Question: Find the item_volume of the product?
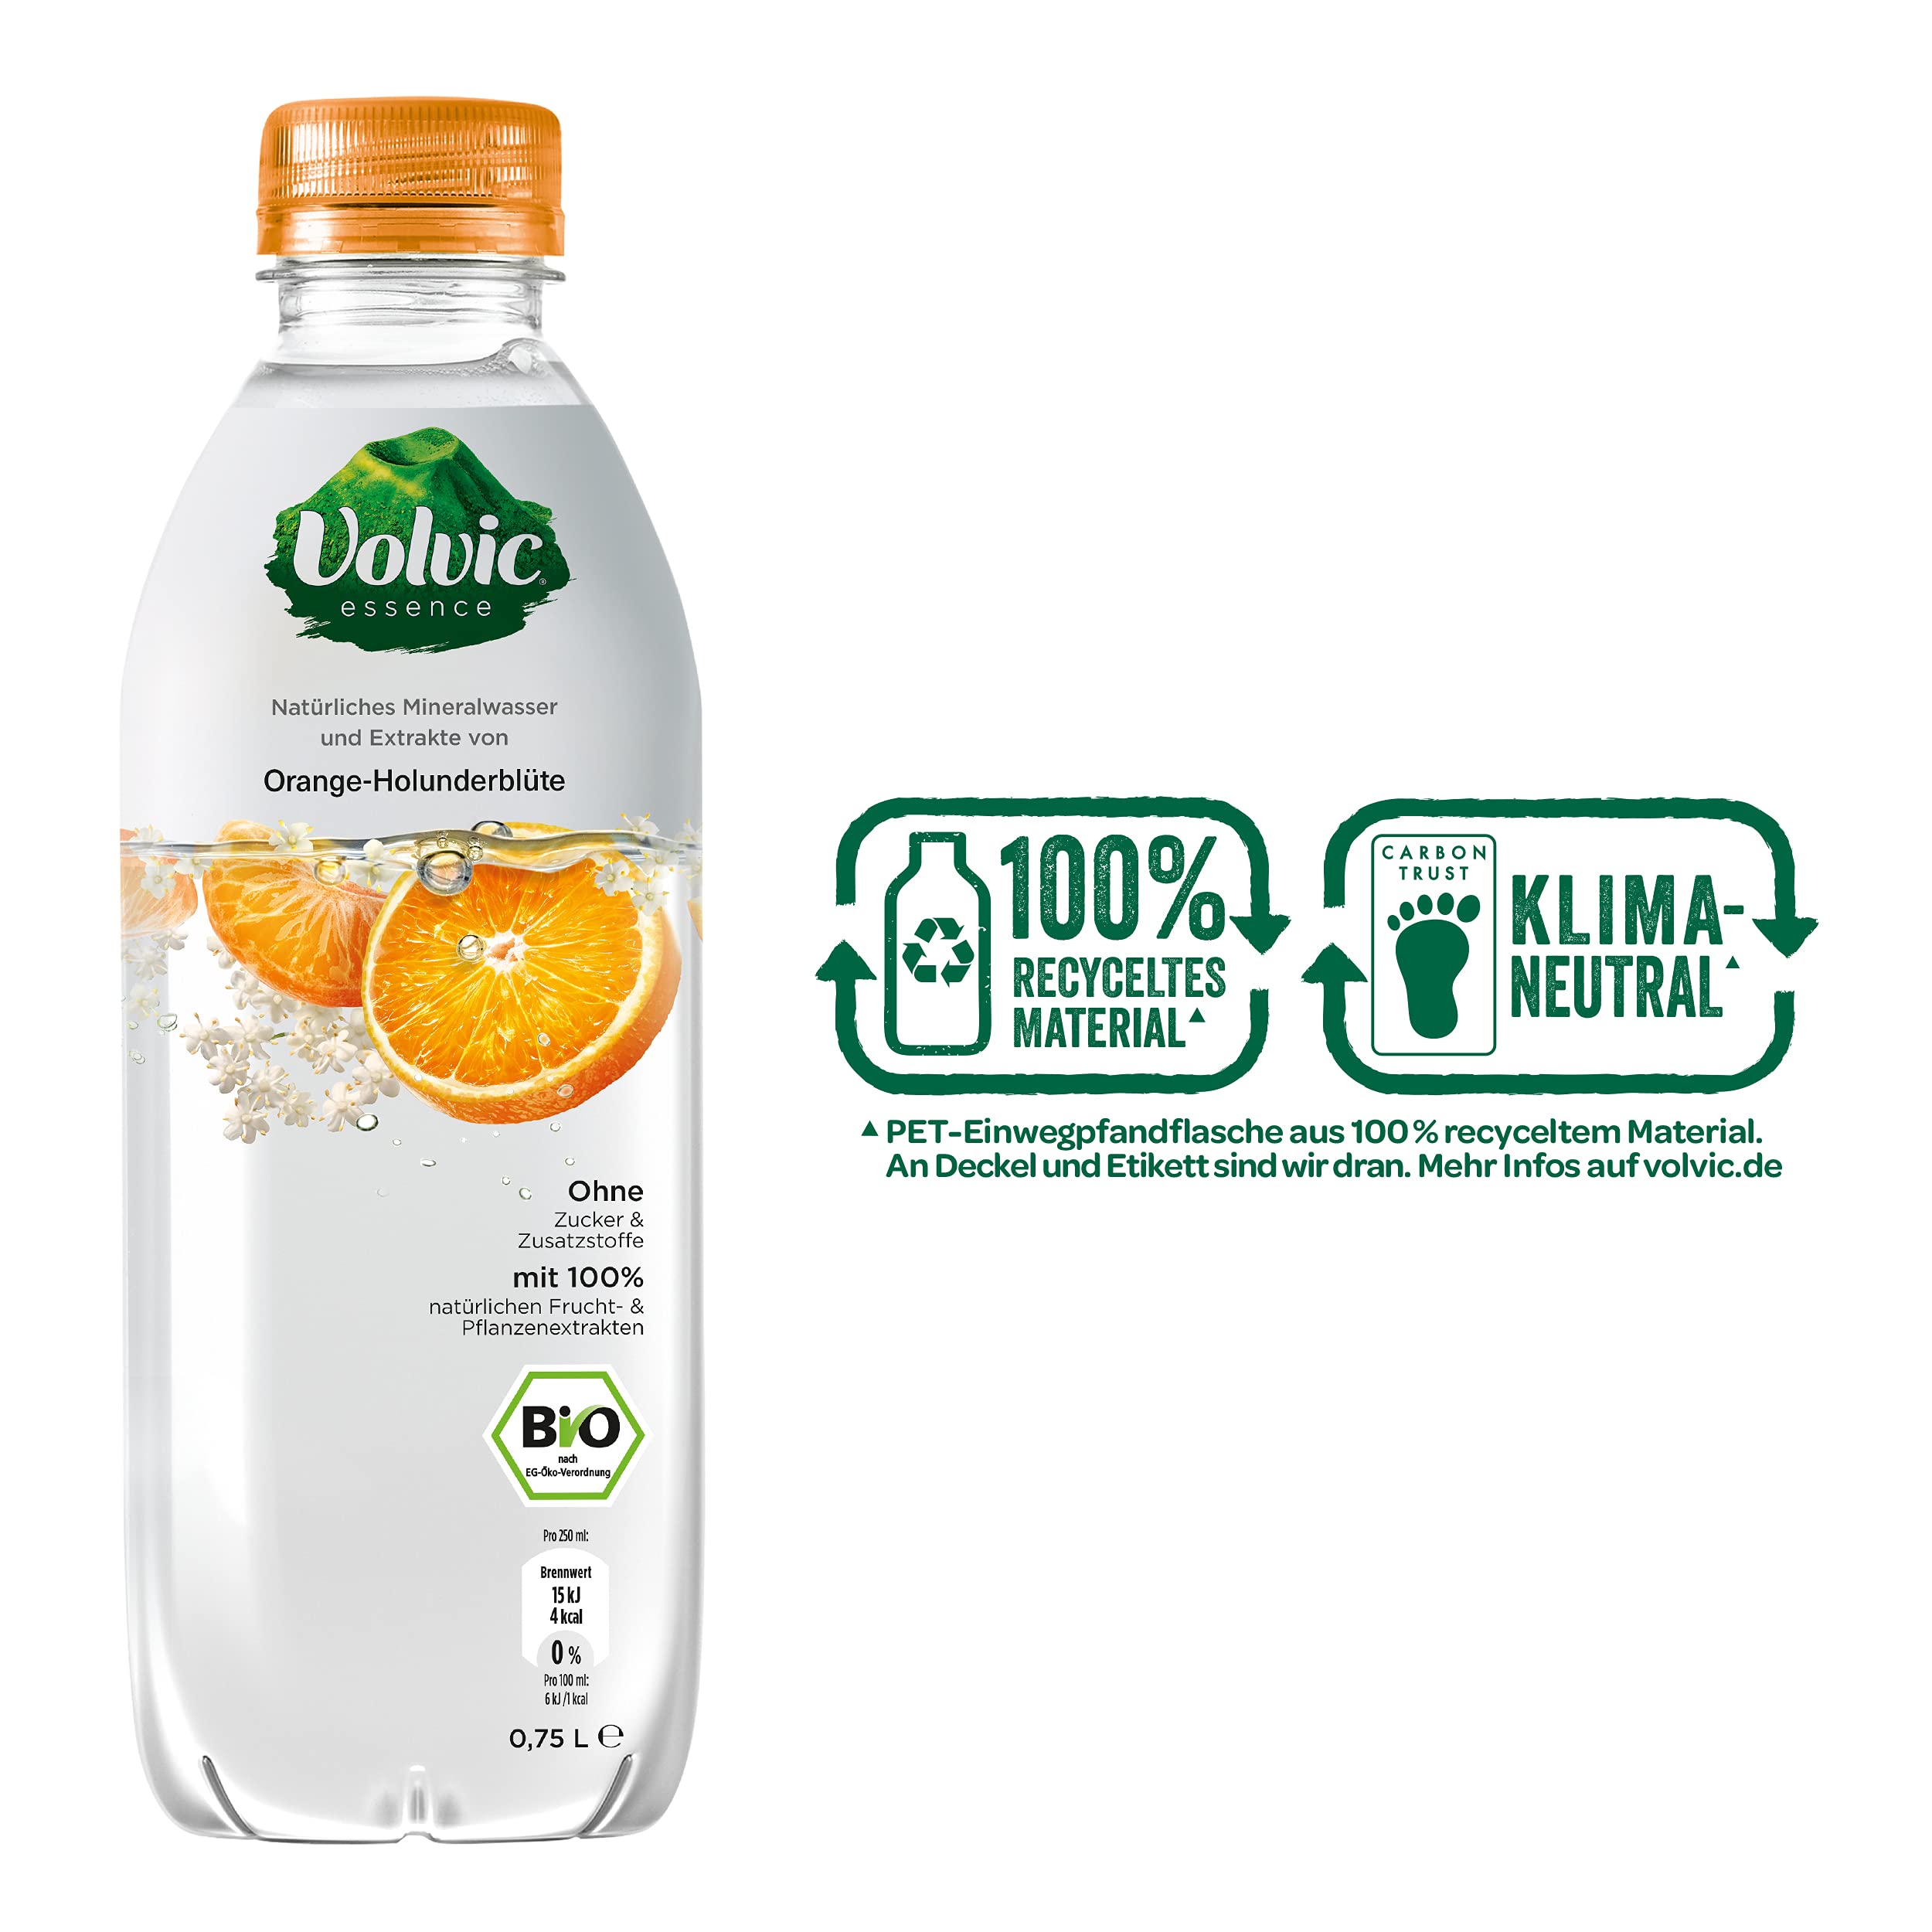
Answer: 0.75 litre